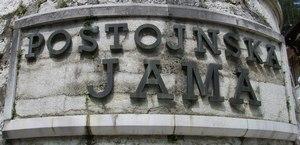
La grotte d'Adelsberg, aujourd'hui appelée grotte de Postojna, est très connue dans la littérature française ; Edouard-Alfred Martel visite la grotte d'Adelsberg dès 1879. Il s'agit d'une cavité karstique anciennement connue et située près de la ville de Postojna, en Carniole-Intérieure, dans le massif du Karst en Slovénie à environ 50 km au sud-ouest de la capitale Ljubljana. Sa taille, son accessibilité et la richesse de ses entrailles font de la grotte la plus grande attraction touristique du pays. C'est dans cette grotte que les premiers spécimens de la plupart des groupes de faune cavernicole ont été découverts.